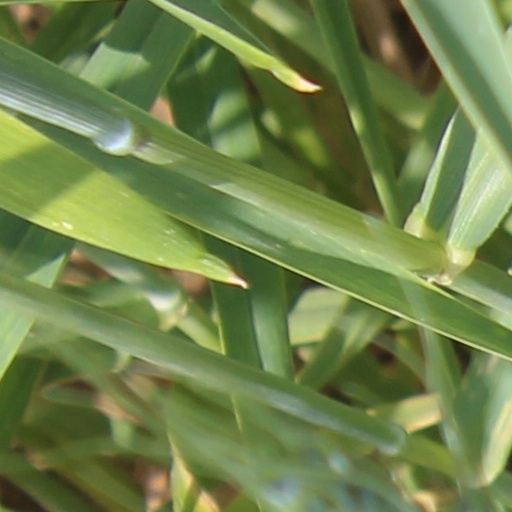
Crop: wheat